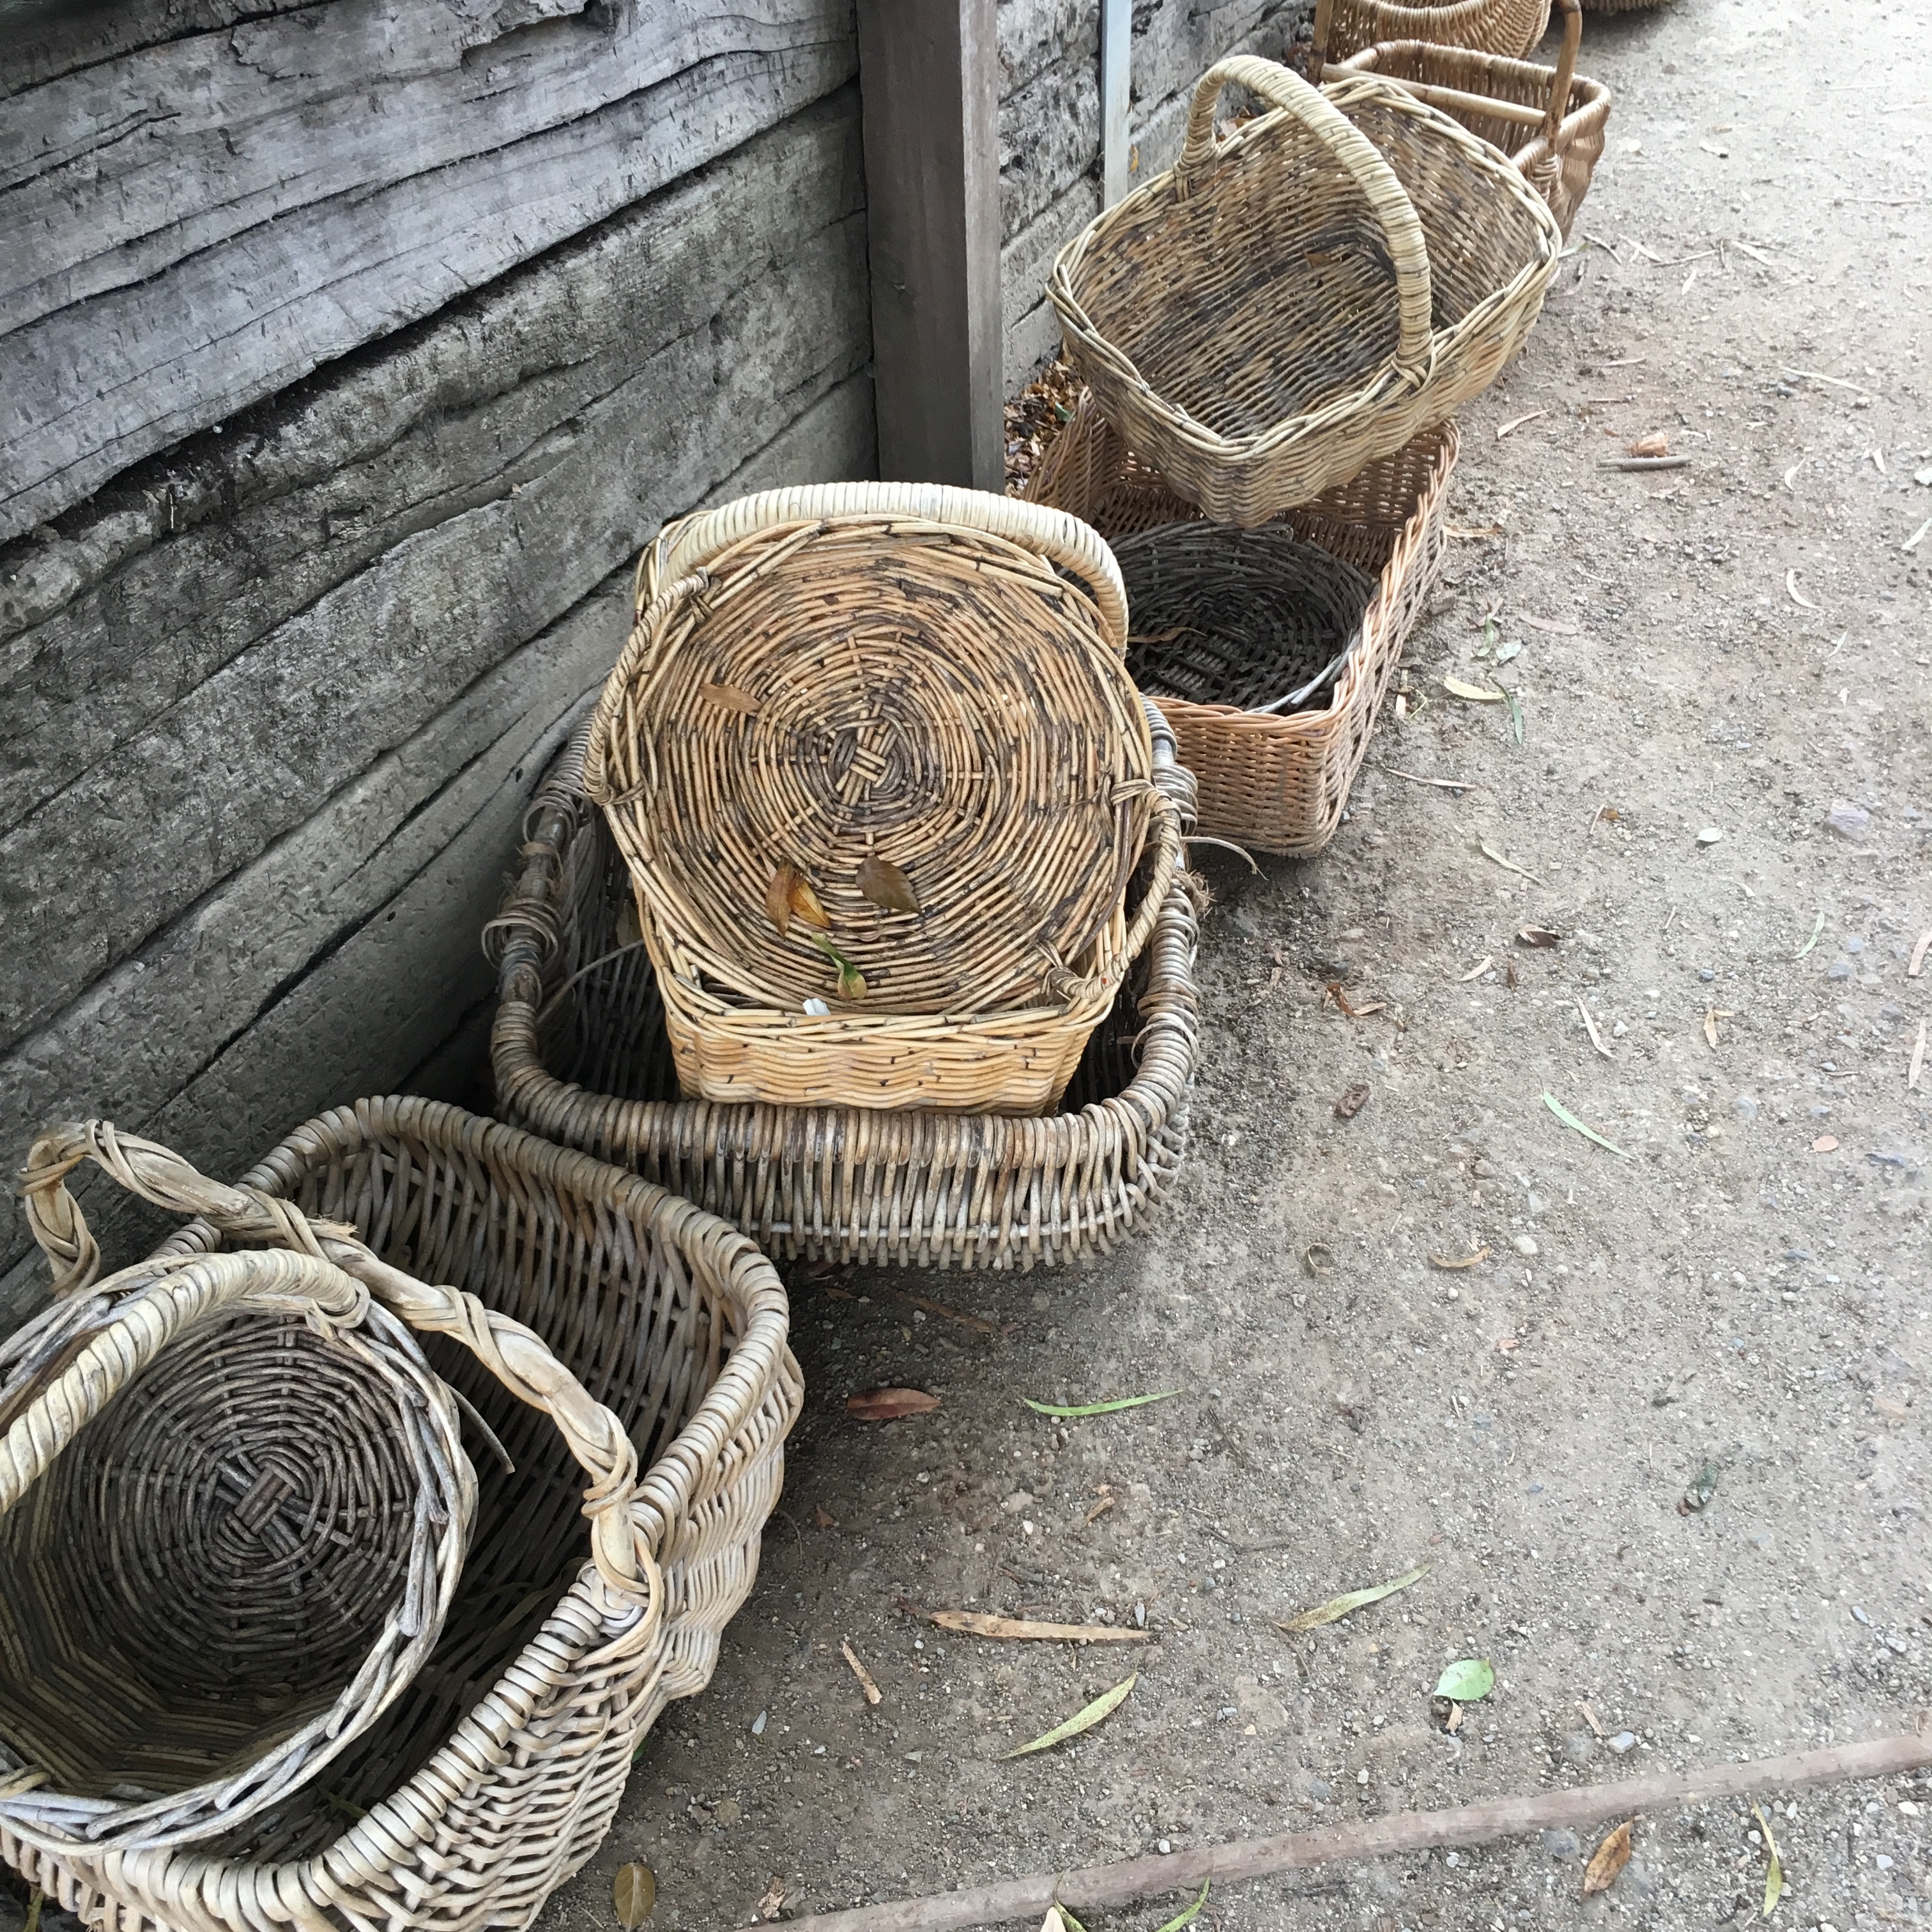
wood, agriculture, basket, wicker, footwear, man made object